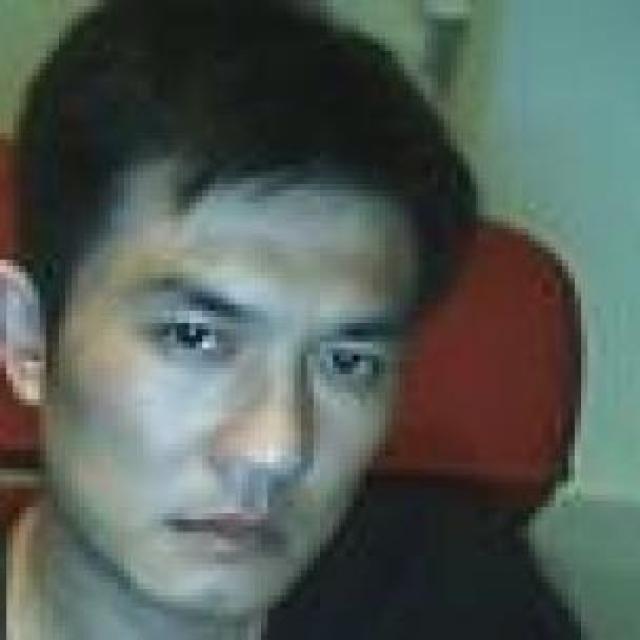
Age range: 21-44